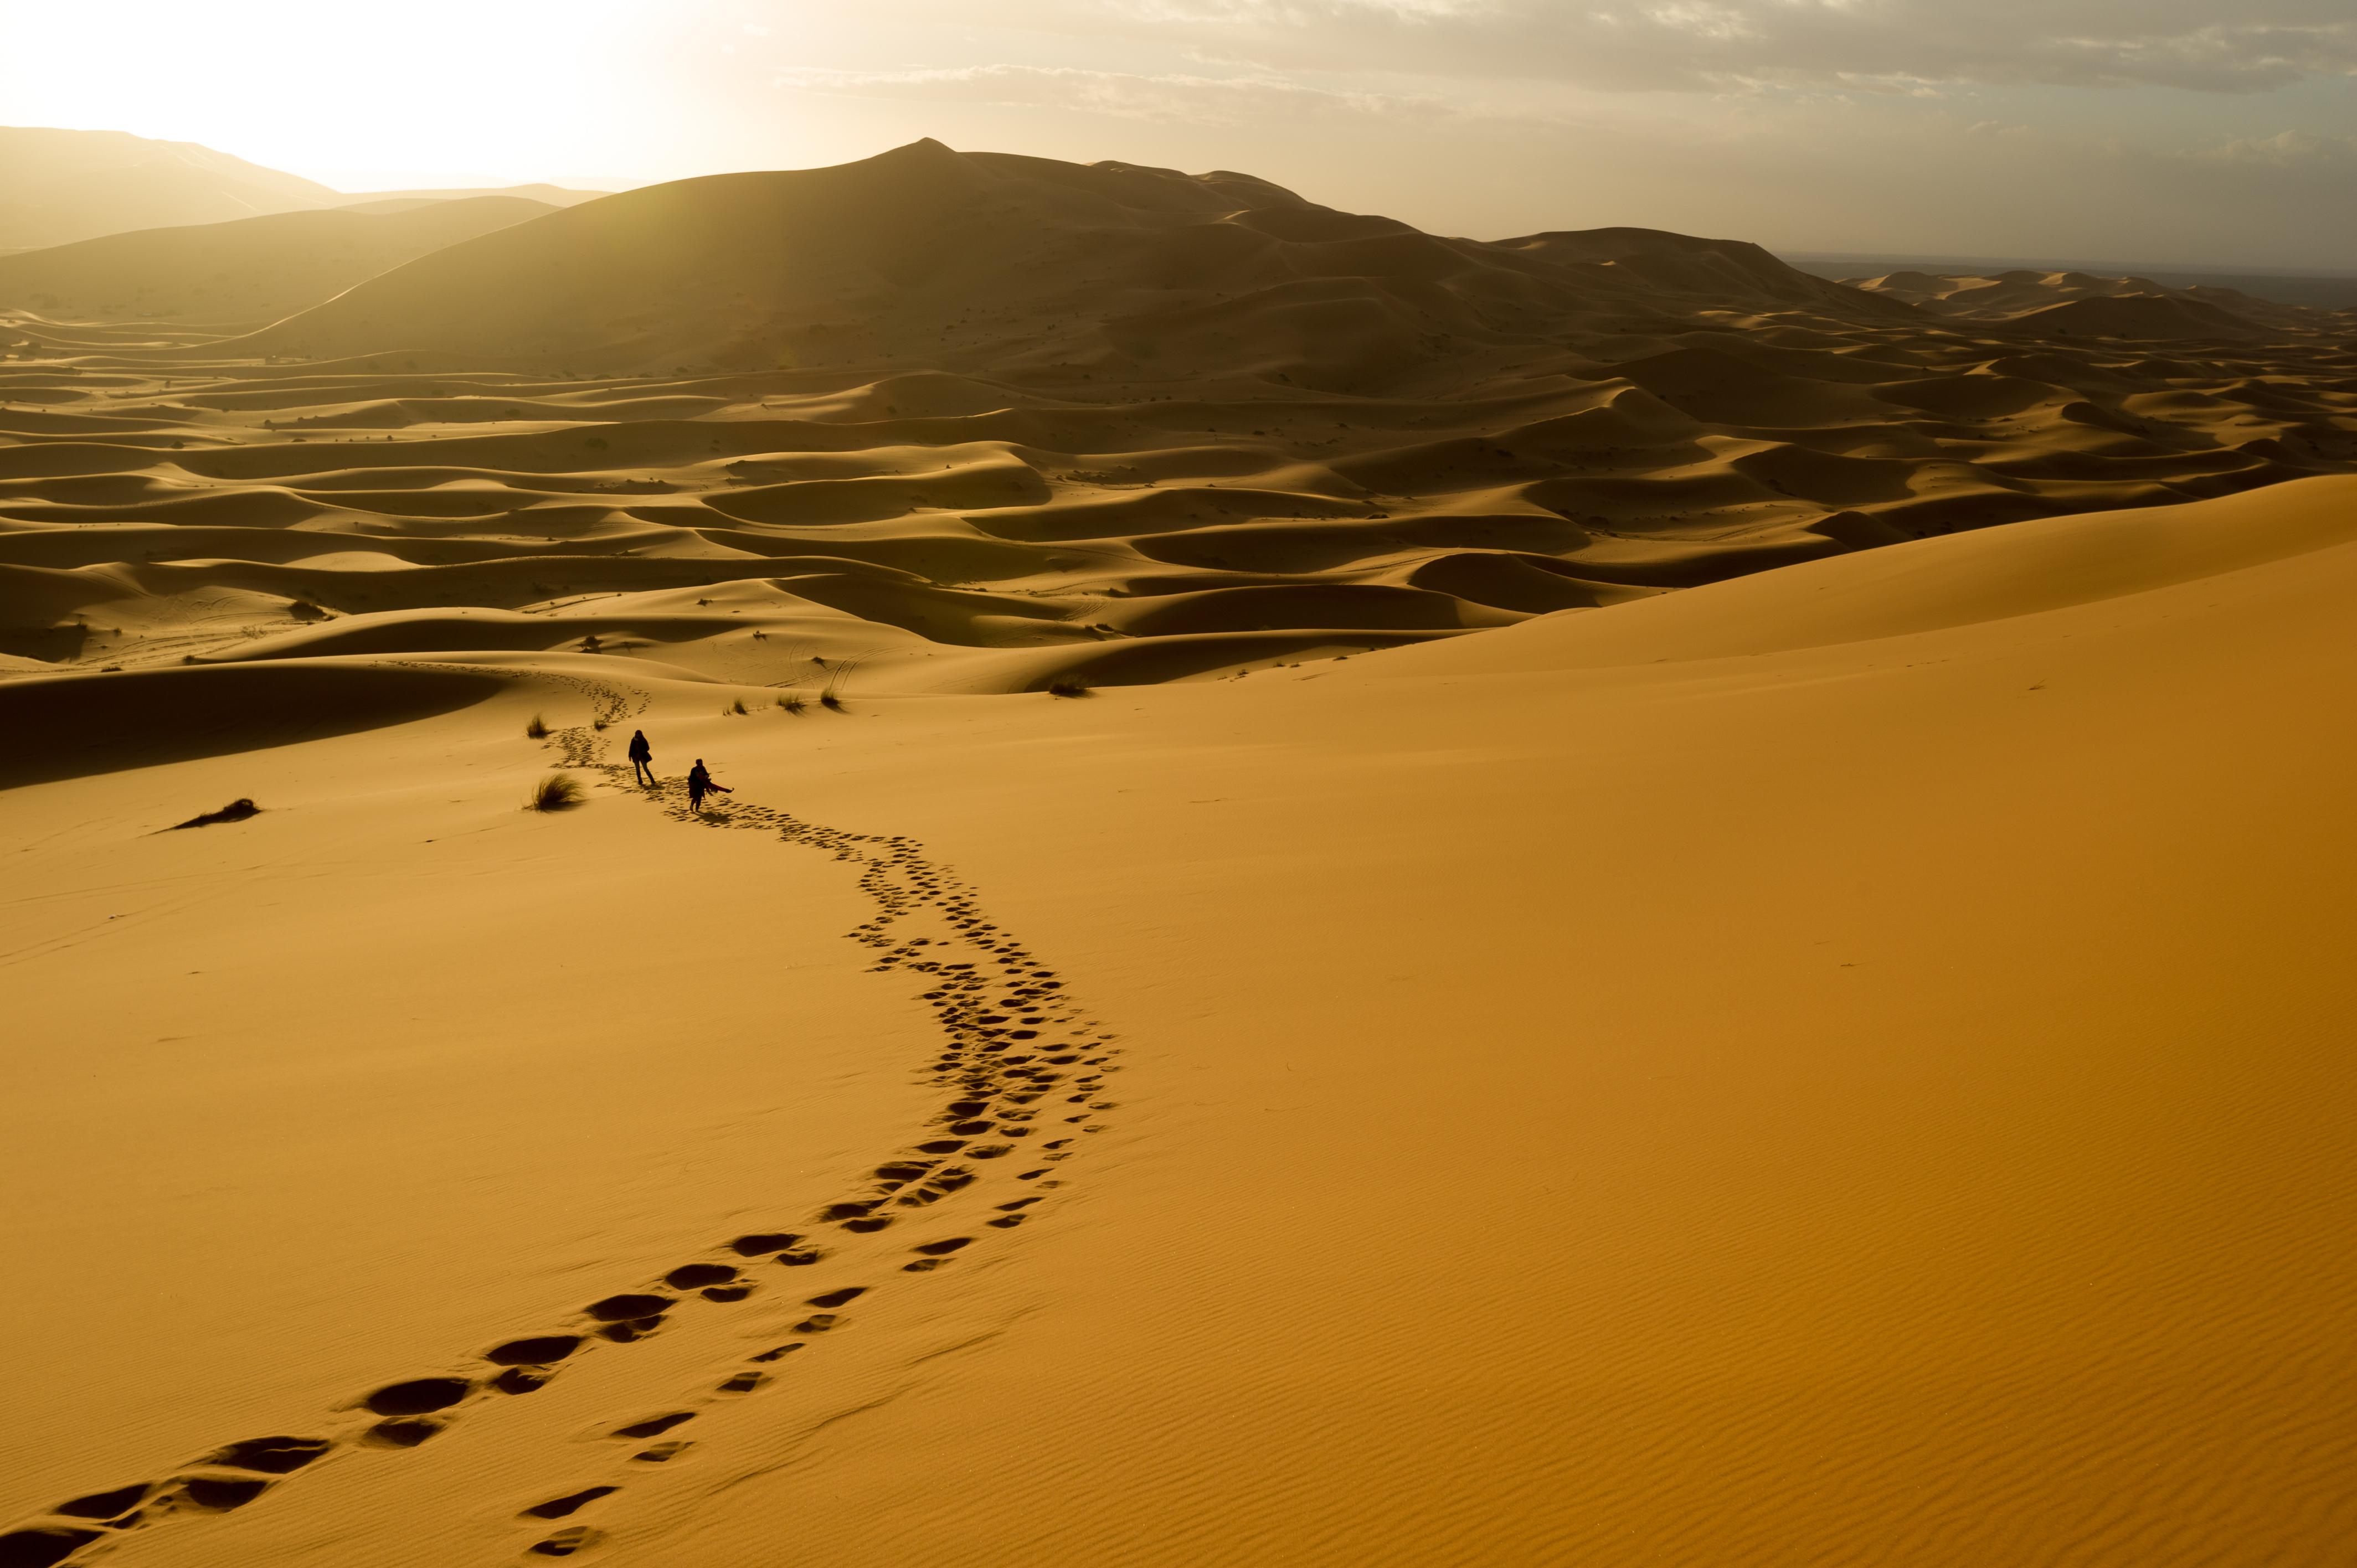
landscape, sand, desert, dune, footprints, tracks, plateau, habitat, sahara, wadi, landform, erg, natural environment, geographical feature, aeolian landform